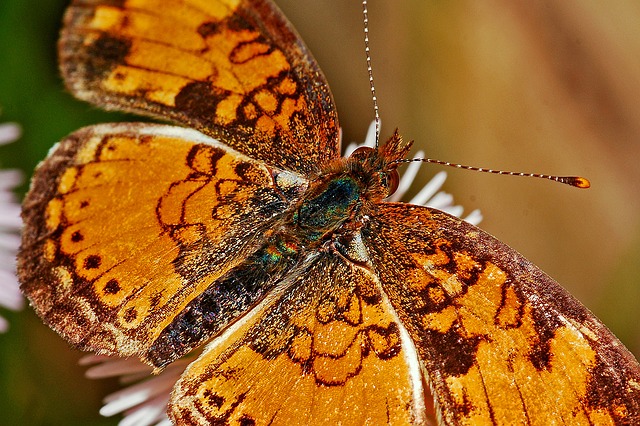
Label: farfalla